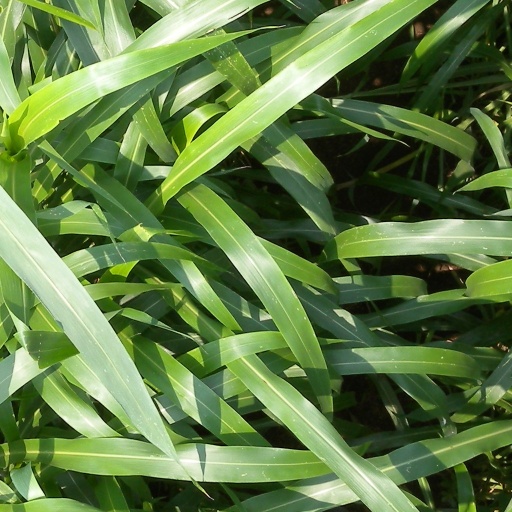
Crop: sorghum